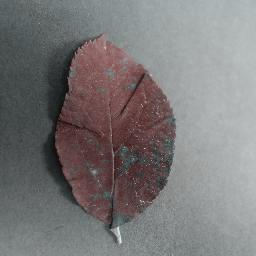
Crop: apple
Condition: cedar_rust